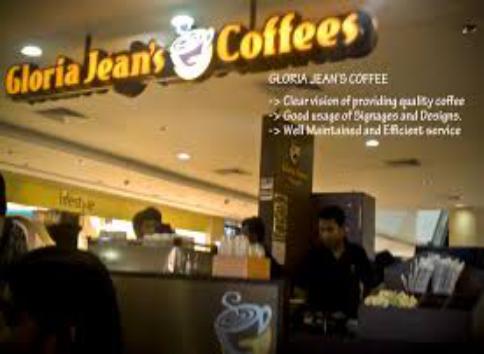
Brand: Gloria Jean's Coffees
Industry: Food